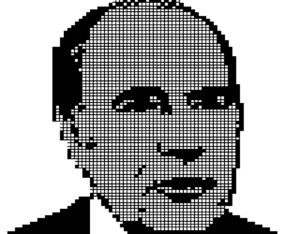
• Portrait de François Mitterrand en Minitel art Vidéotex le 10 mai 1981 à 20 heures sur Antenne 2. • Version 320×250 pixels (1ère ligne ajoutée car l'animation était très ambiguë sur les calvities). • Le ratio diffère de la photo sur INA.fr, où le portrait est plus mince (je vous laisse corriger). • Copie visuelle fidèle aux blocs tels que vus à la télévision (caractères semi-graphiques testés). • Source et Minitel-artiste inconnus [contribution souhaitée] - cette photo est-elle déjà oubliée ? • (Il s'agit d'un style de dessin à l'encre de Chine
Le pixel art [pik.sɛl.aʁ], aussi appelé art du pixel ou art des pixels [aʁ.dy/de.pik.sɛl] au Québec, désigne une composition numérique qui utilise une définition d'écran basse et un nombre de couleurs limité. De fait, le matériau de base du pixel art est la représentation plastique du pixel. C'est-à-dire une surface plus ou moins carrée et colorée, comme composante élémentaire de toute création de pixel art. Ces contraintes de moyens minimalistes imposent une stylisation, au cœur d'une recherche esthétique où chaque pixel a son importance. Ainsi, créer une œuvre où les pixels seraient simplement discernables les uns des autres n'est pas une condition suffisante pour en faire du pixel art.